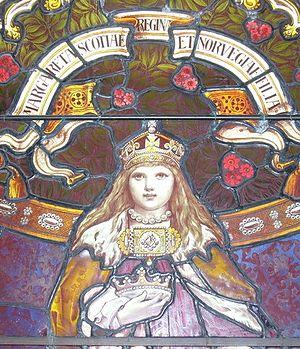
Cette page dresse une liste de personnalités nées au cours de l'année 1283 :
Marguerite Iʳᵉ d'Écosse est une reine d'Écosse de 1286 à 1290.
Cet article donne la liste des héritiers successifs du trône d'Écosse depuis l'avènement de David Iᵉʳ en 1124 jusqu'à l'Acte d'Union de 1707. Contrairement à d'autres monarchies, les règles de succession n'ont pas inclus la loi salique, mais les droits des femmes n'ont cependant pas toujours été respectés. Les héritiers mâles ont porté le titre de duc de Rothesay, créé en 1398 sur décision du roi Robert III en faveur du premier descendant mâle du monarque, qui est aujourd'hui porté par les héritiers du trône britannique.